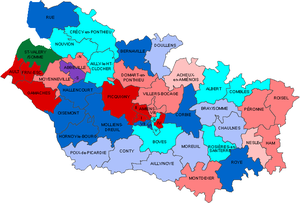
Conseil général en 2003
Les élections cantonales ont eu lieu les 21 et 28 mars 2004.